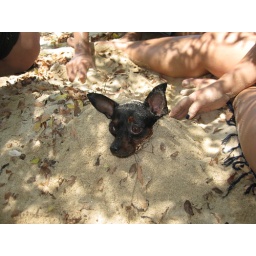
Sabrina in her sand bed